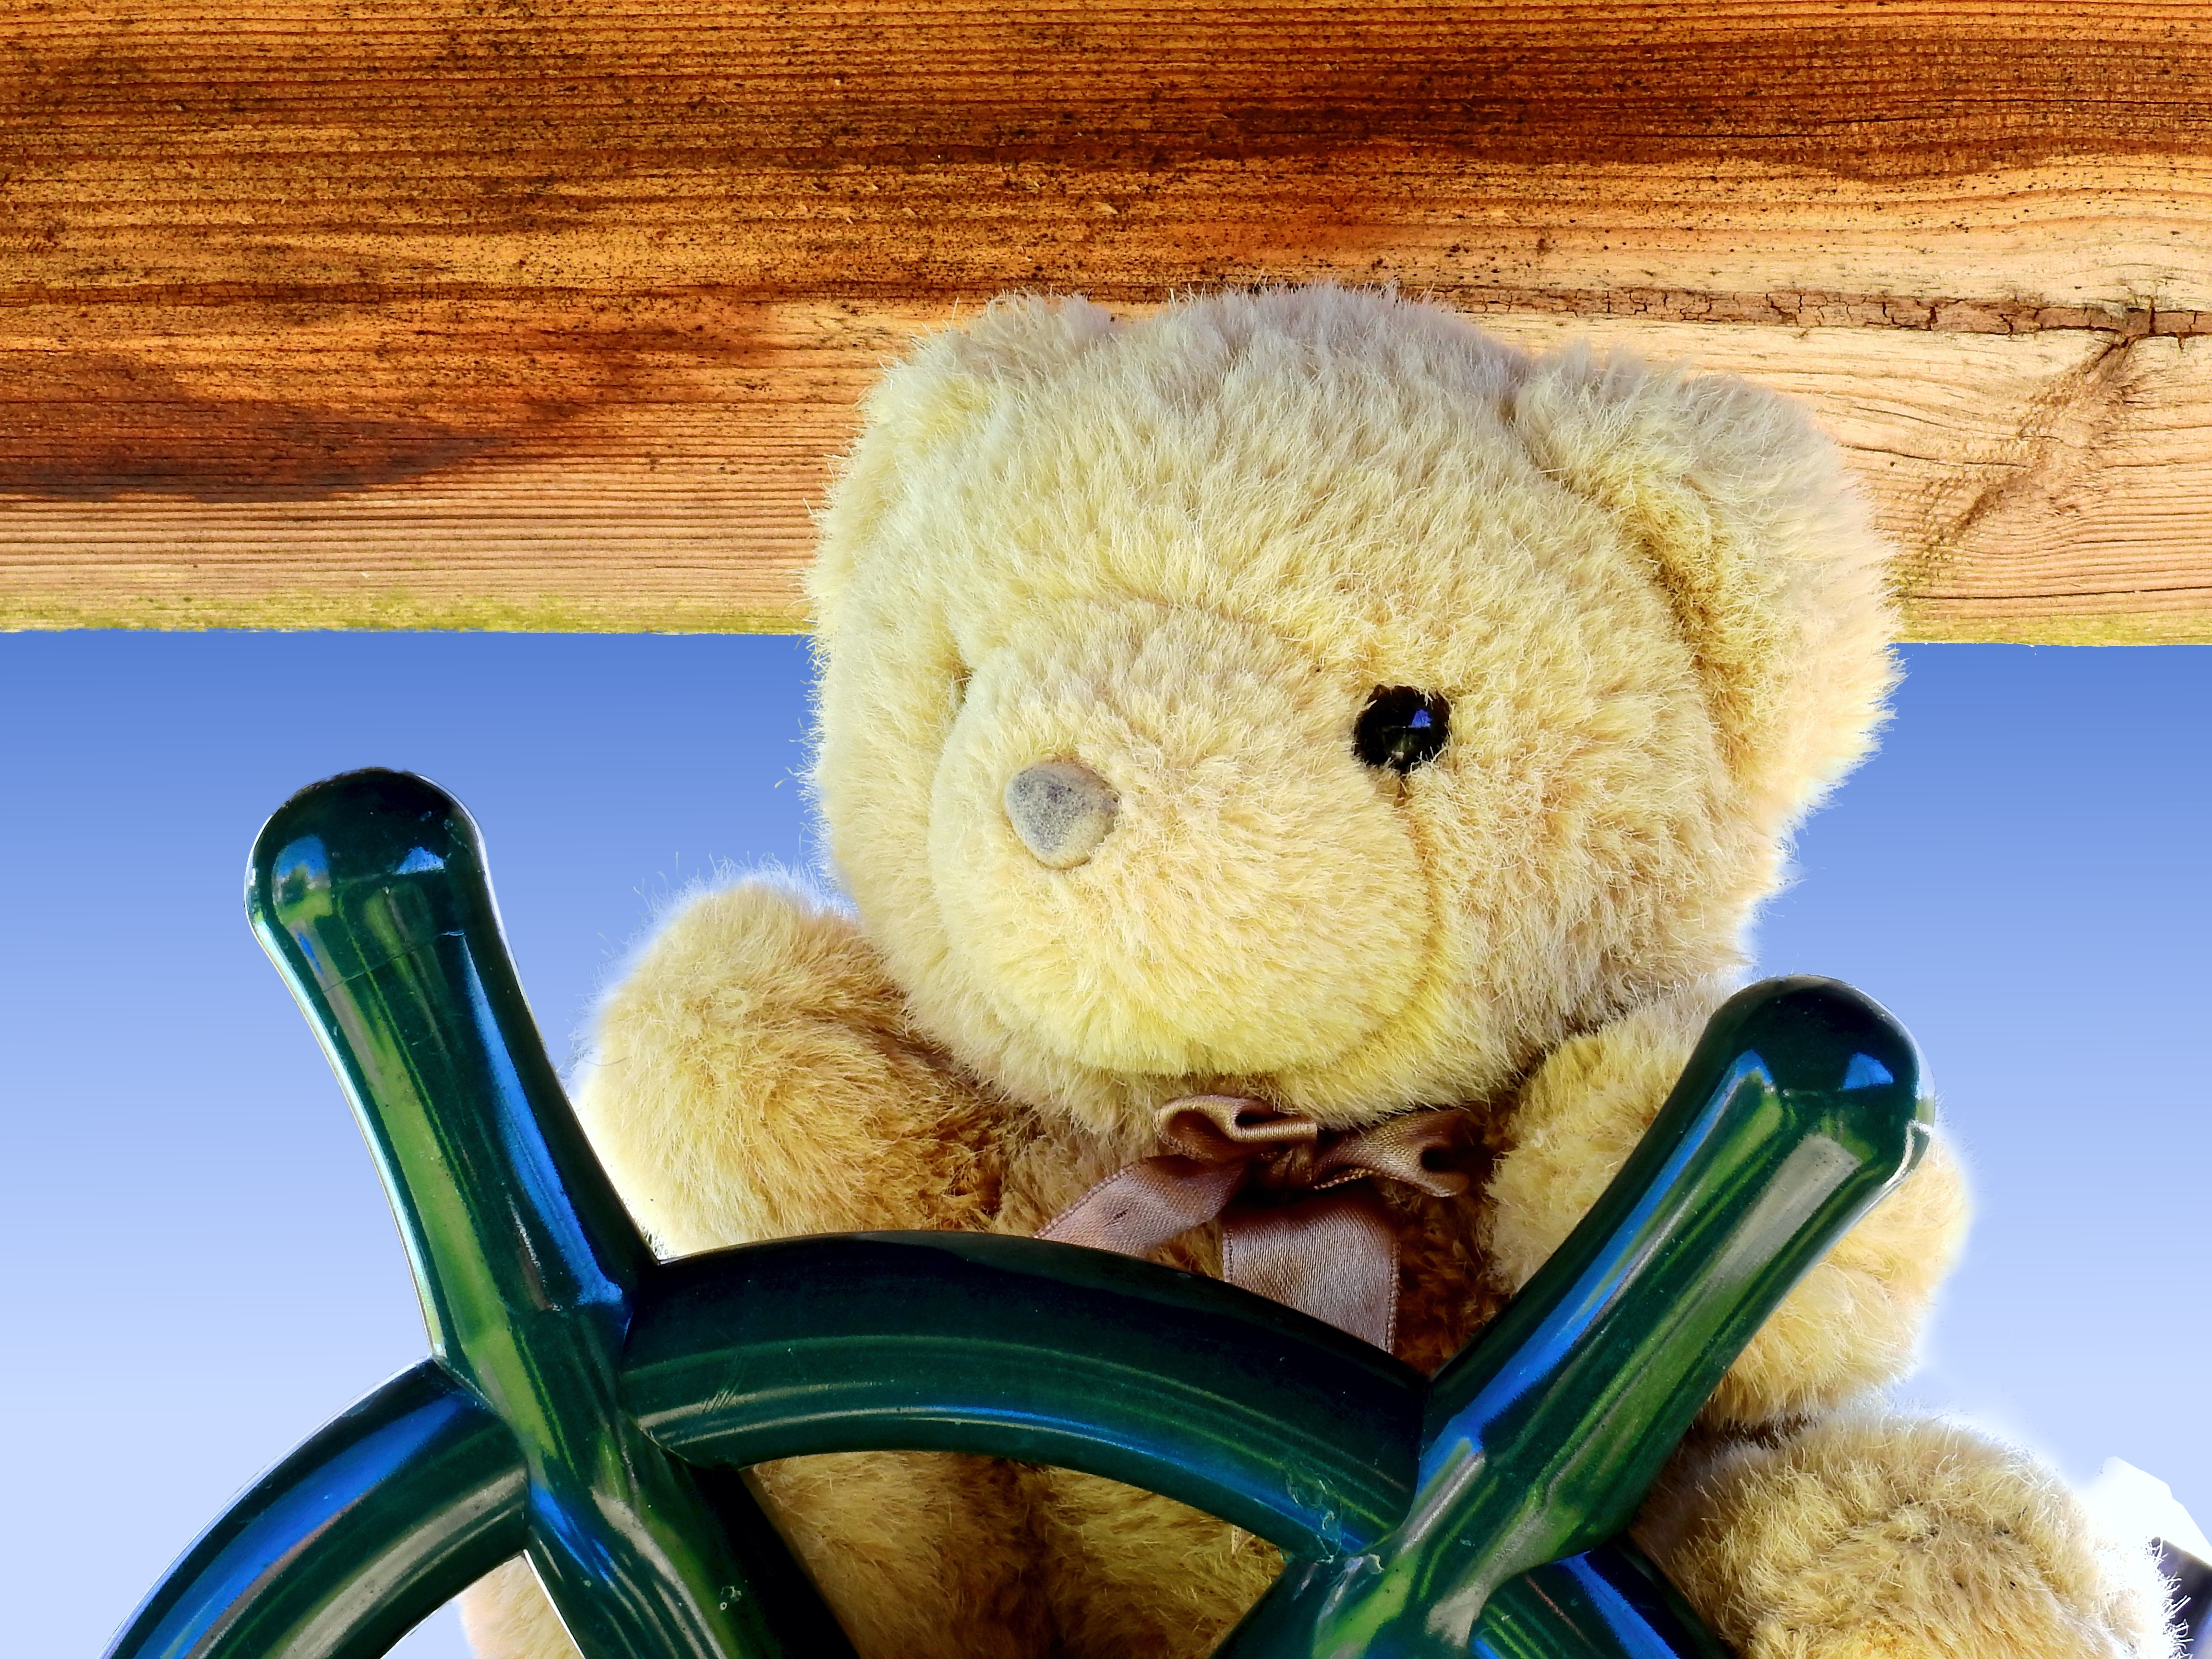
play, ship, bear, child, toy, teddy bear, textile, children, toys, bears, plush, stuffed animal, teddy, soft toy, furry teddy bear, stuffed animals, stuffed toy